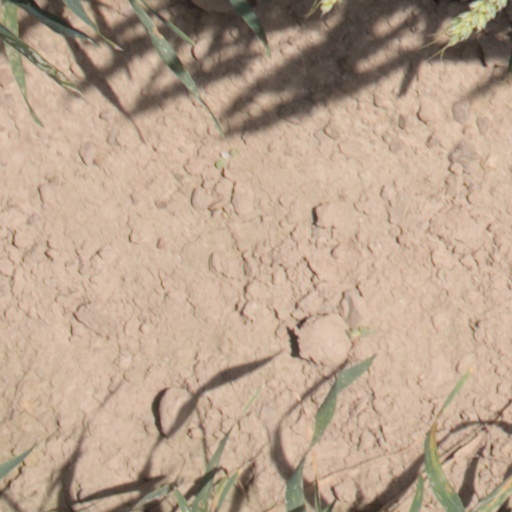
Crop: wheat